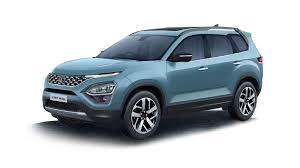
Label: noambulance